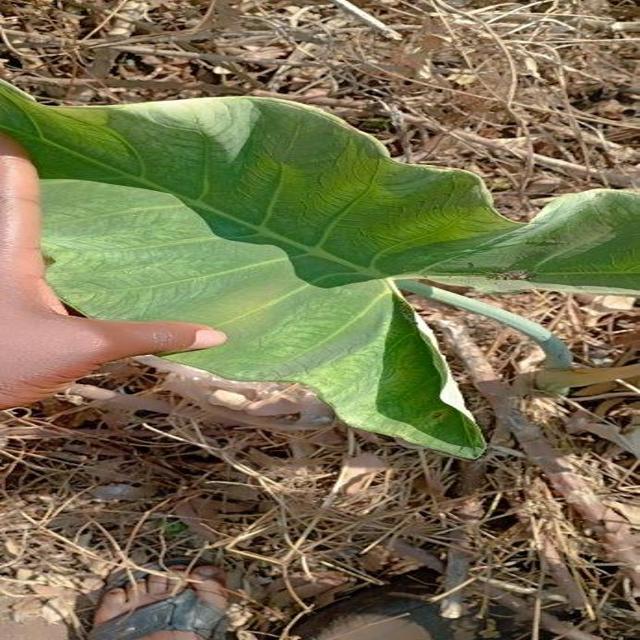
Label: Early_Blight